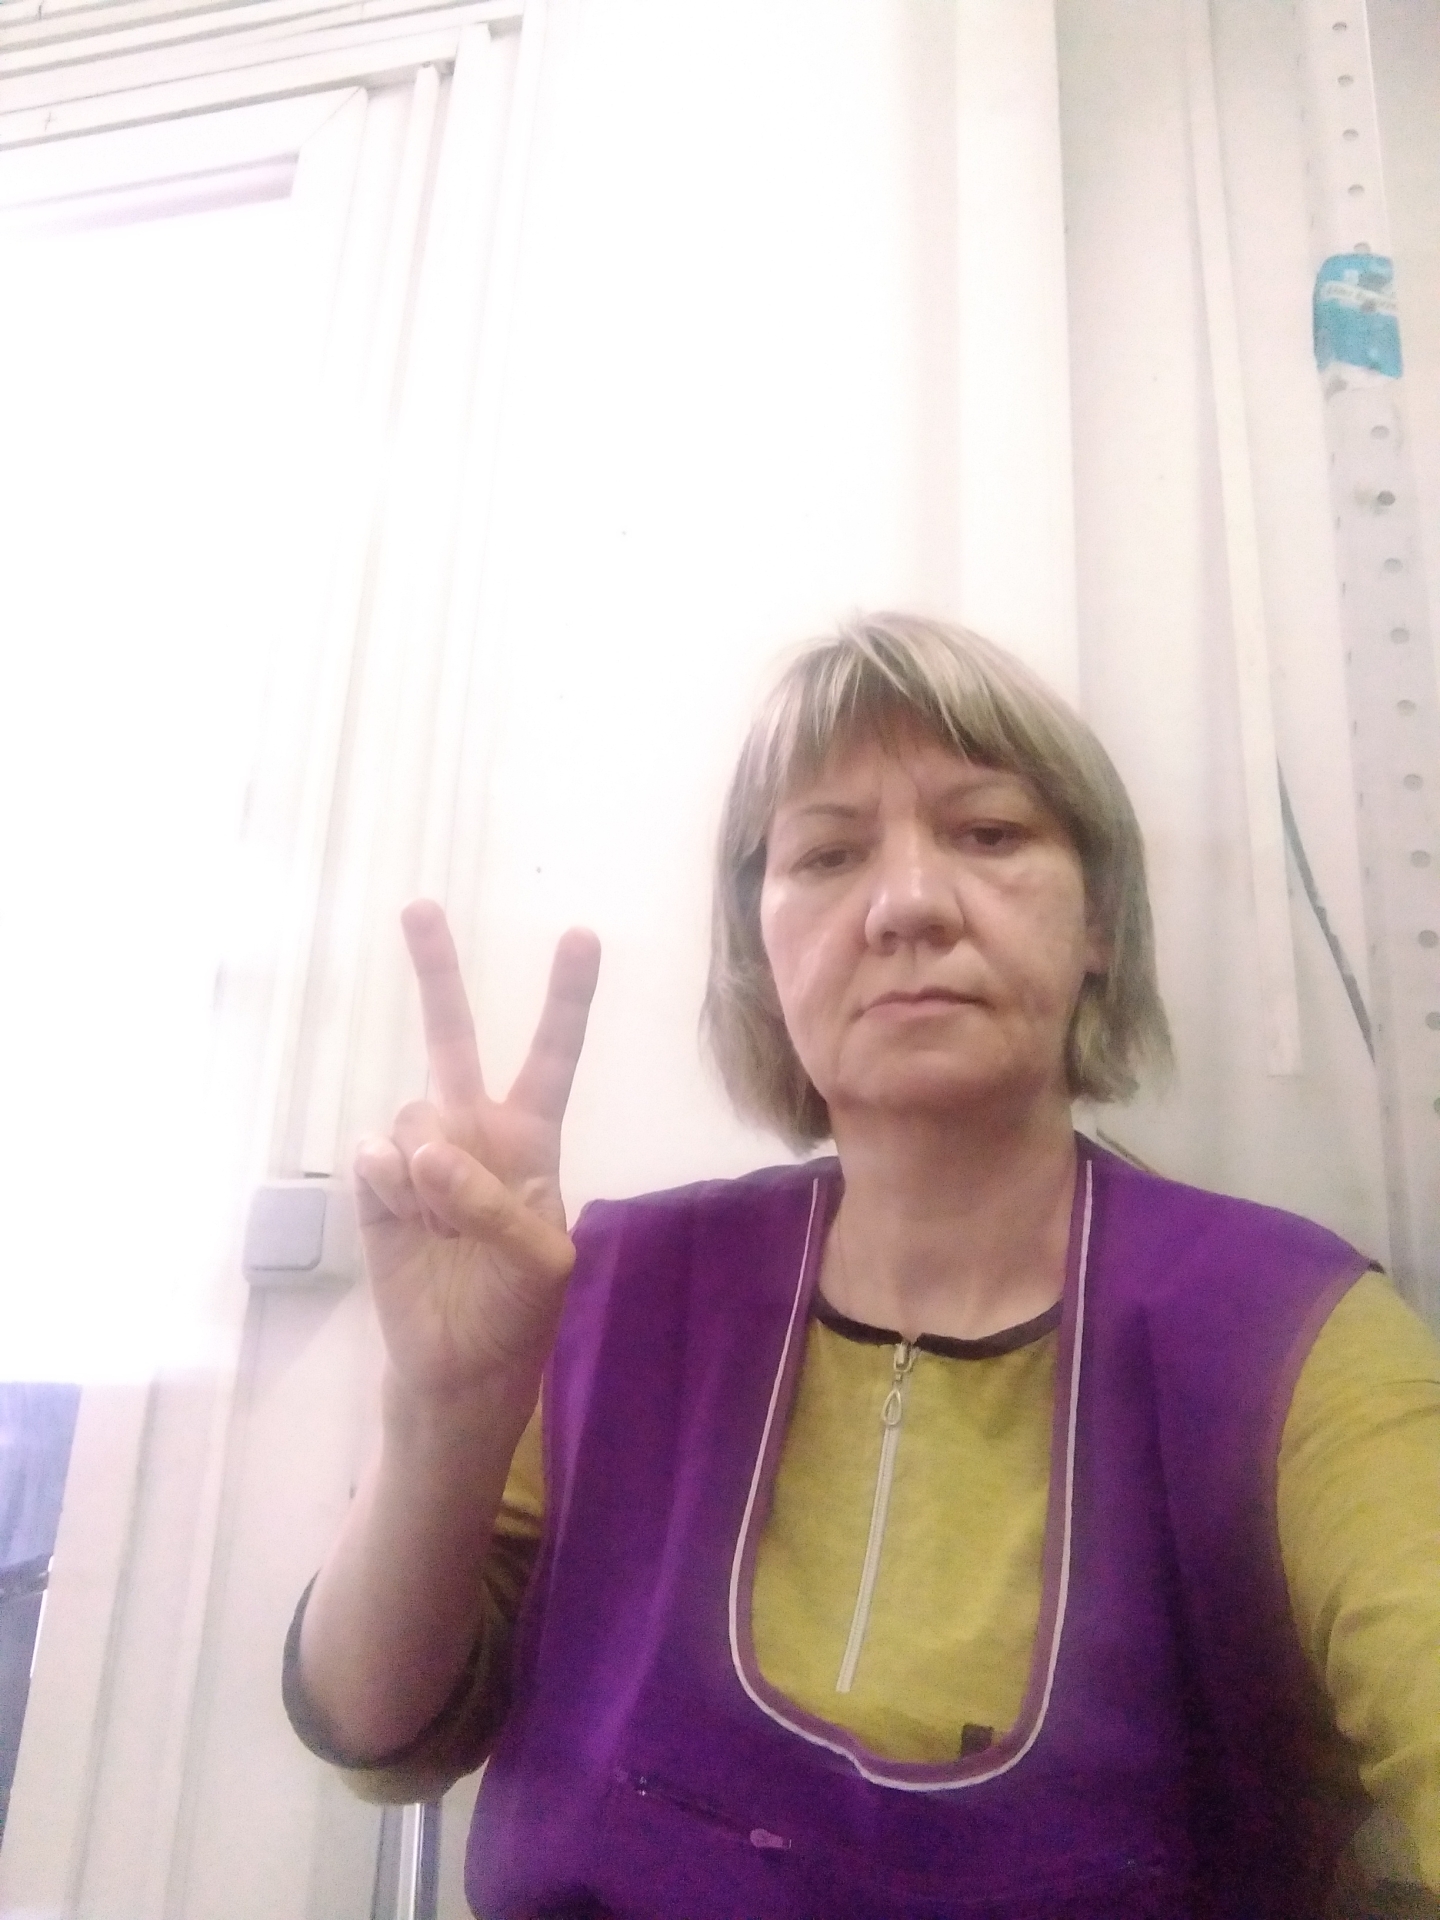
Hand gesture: peace